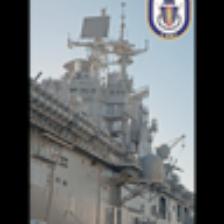
Label: NonHuman